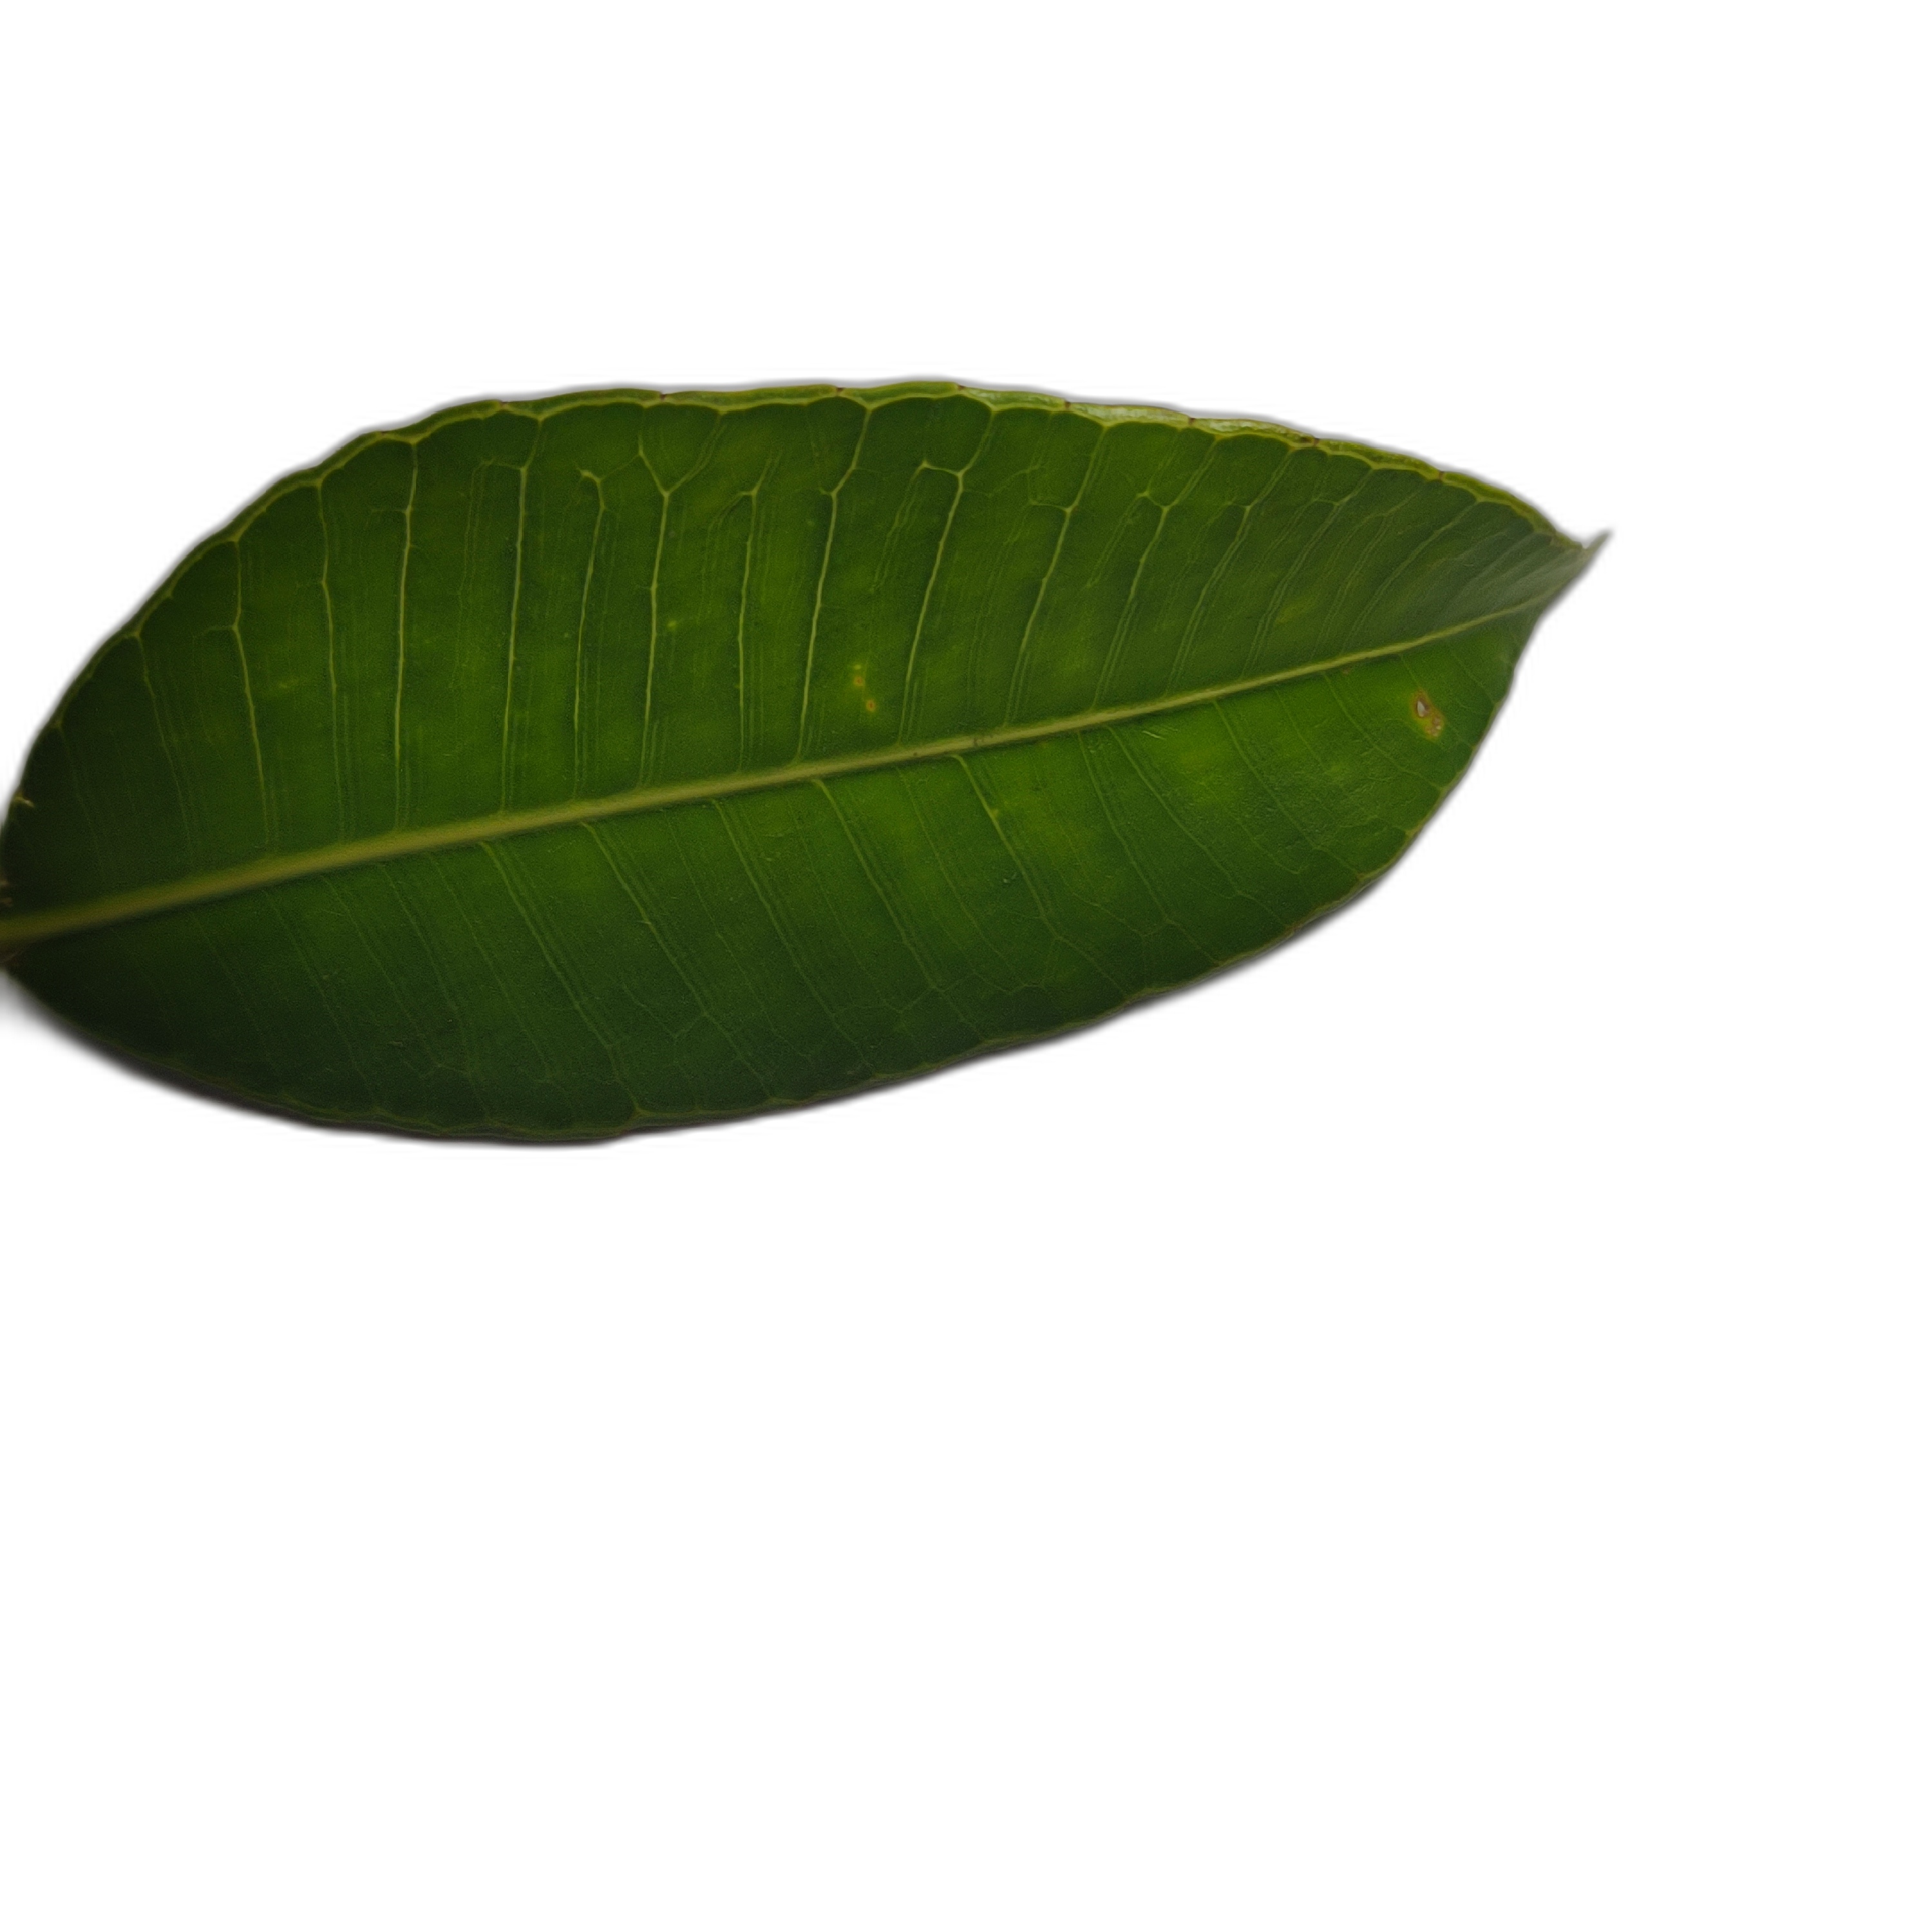
Label: healthy